Thorntoun house and estate

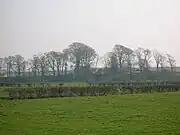
Carmel Bank from near Holm Farm. 2007.

Sarah Cuninghame's spouse was George Bourchier Wrey from North Devon. They had a son, George Edward Bourchier Wrey who had succeeded to the property by 1912. He appears to have inherited Carmelbank from his great-uncle, John Cuninghame by this date. The combined rental income of Thorntoun and Carmelbank was £2,640 12s 0d., the second highest in the parish, only exceeded by Robert Morris Pollock-Morris of Craig house. This is a reversal for both of the situation in 1799 and may reflect earnings from the establishment of collieries, etc. rather than the straightforward 'traditional' income from farms and the like.